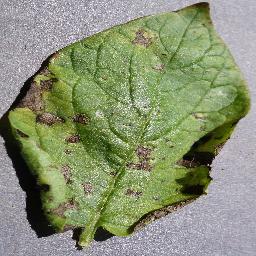
Label: Potato___Early_blight